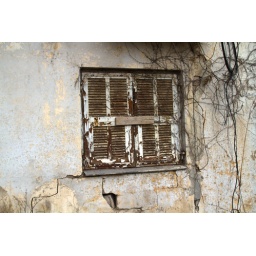
Bialik no. 46 - A window in a crumbling wall